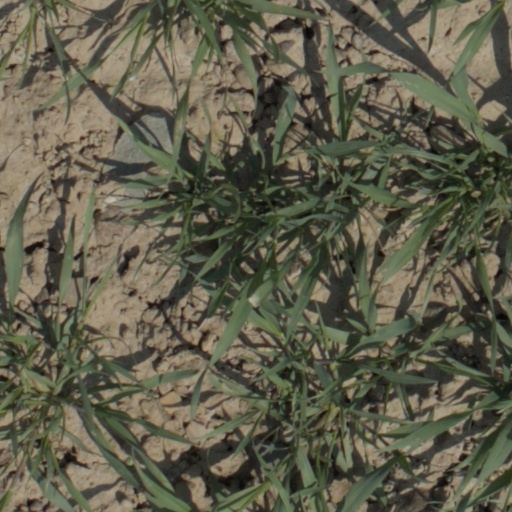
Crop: wheat